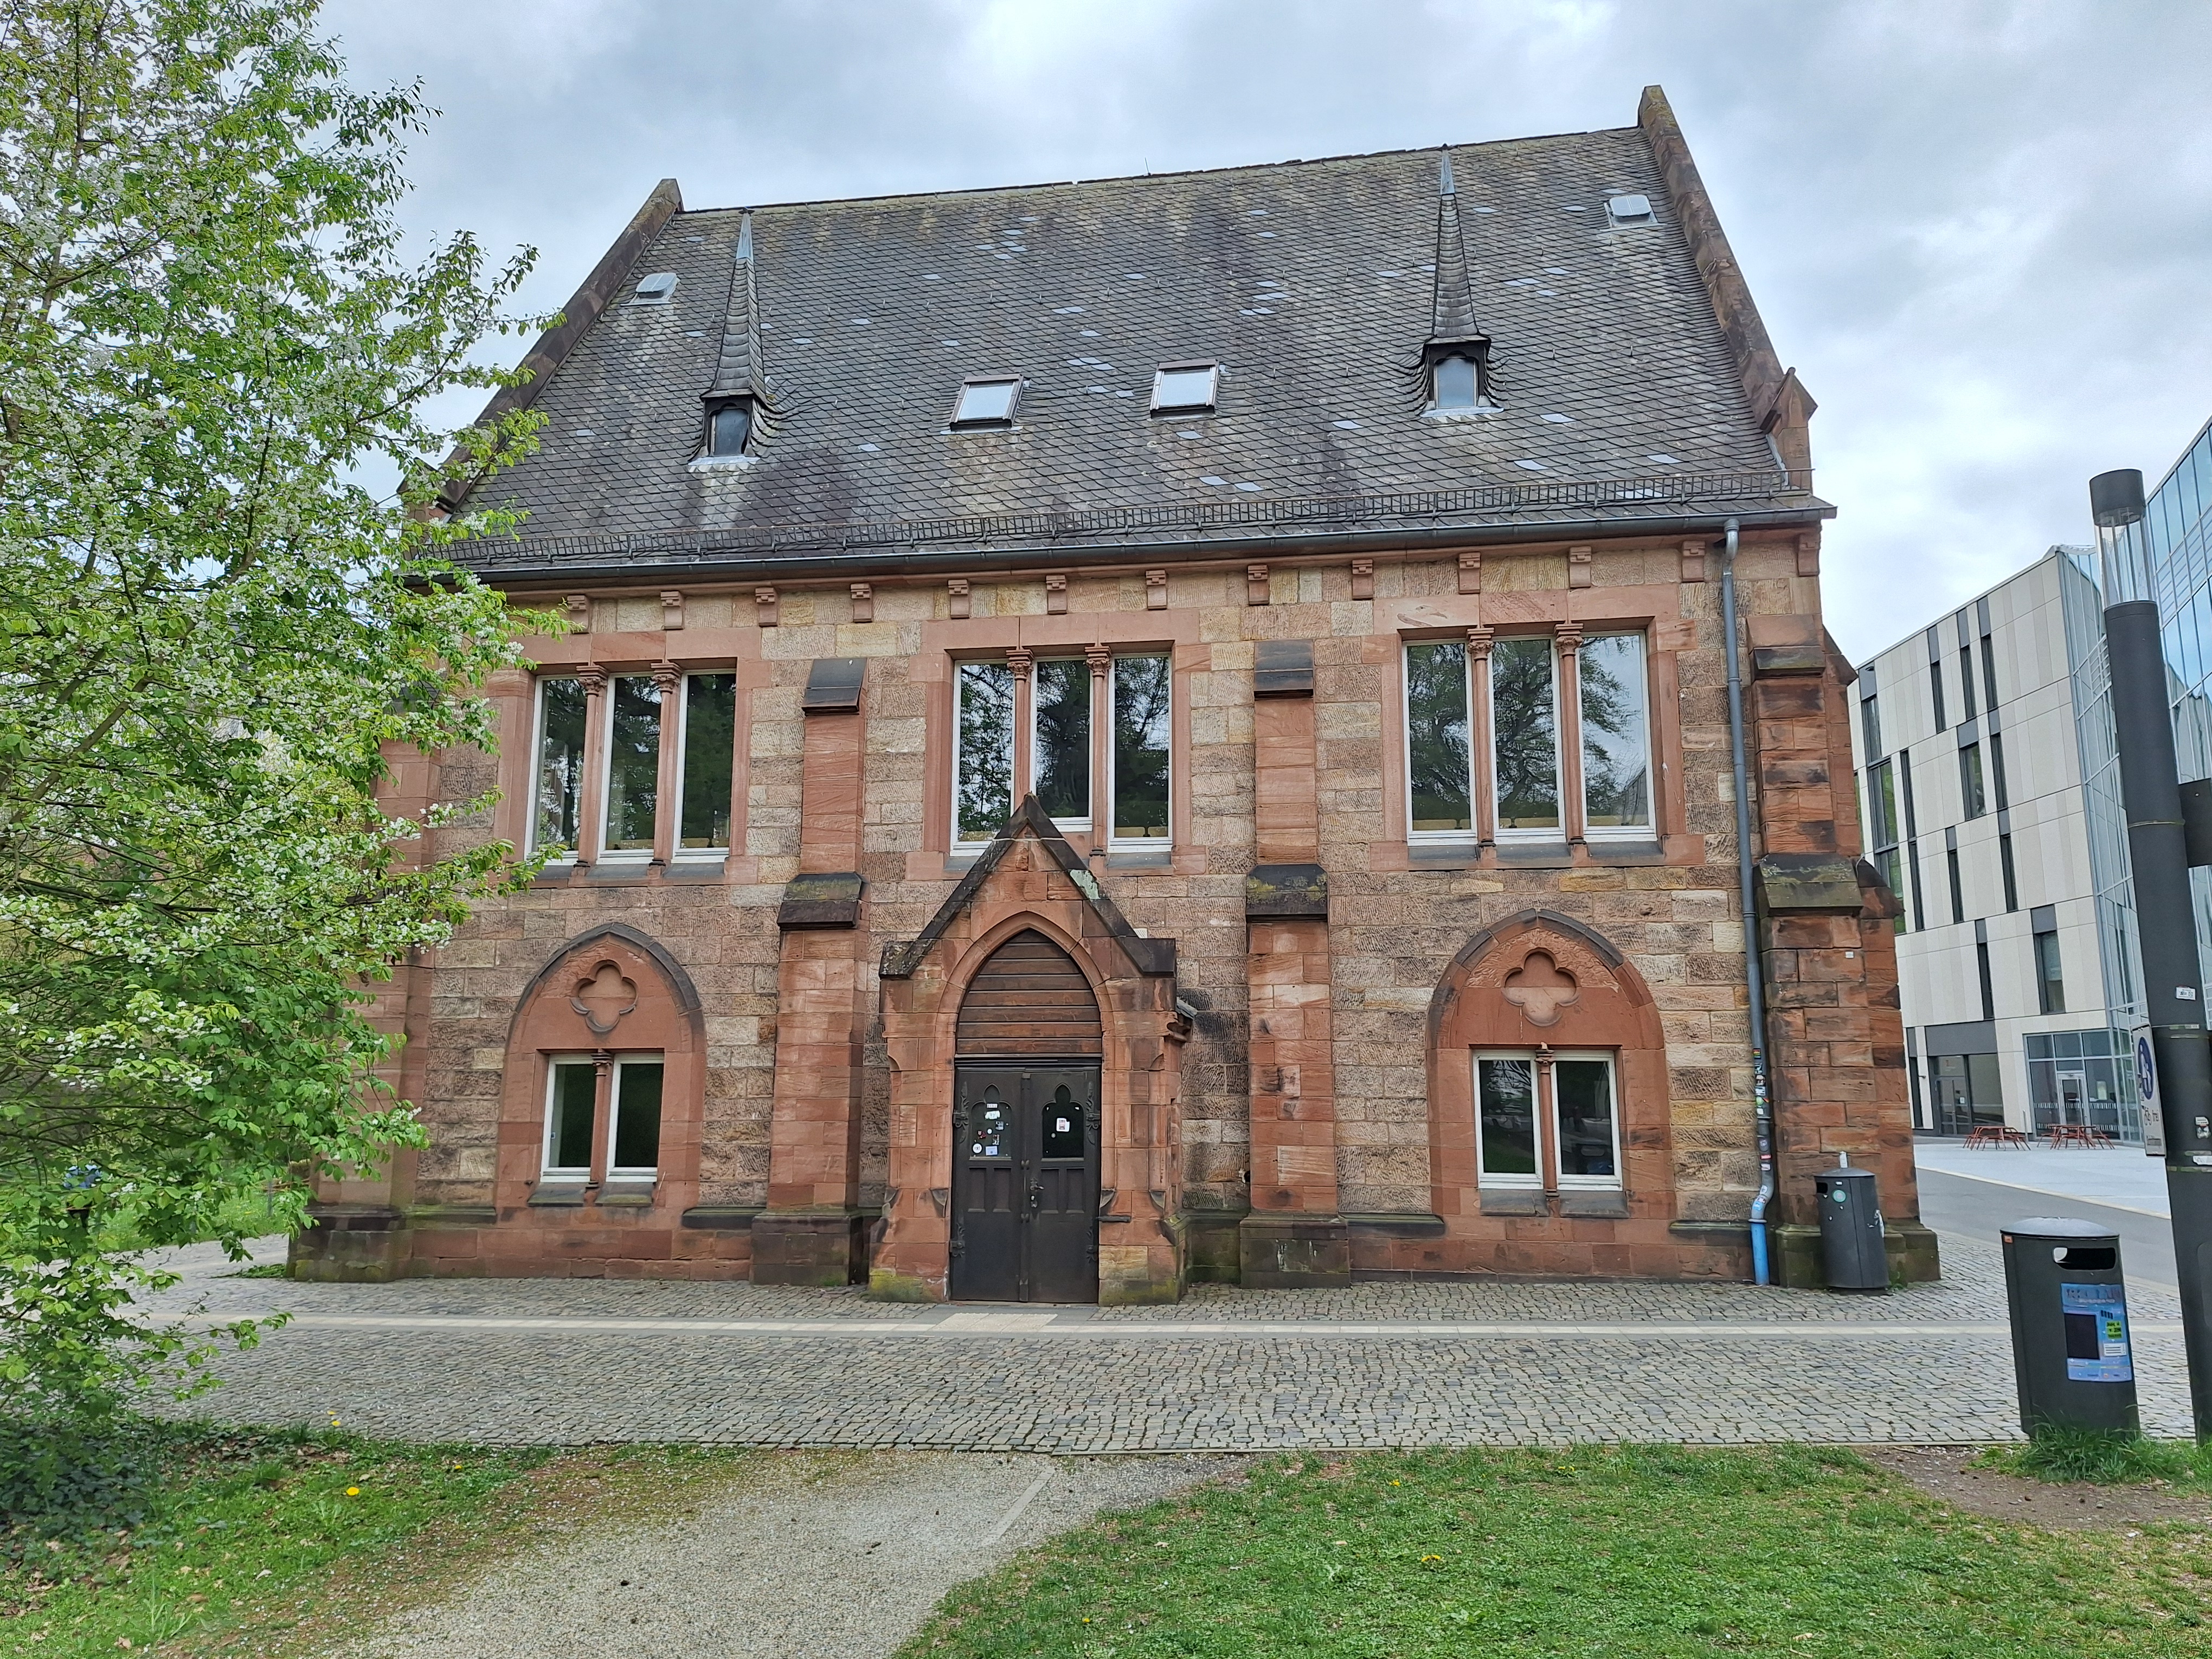
Building: Deutschhausstraße 17